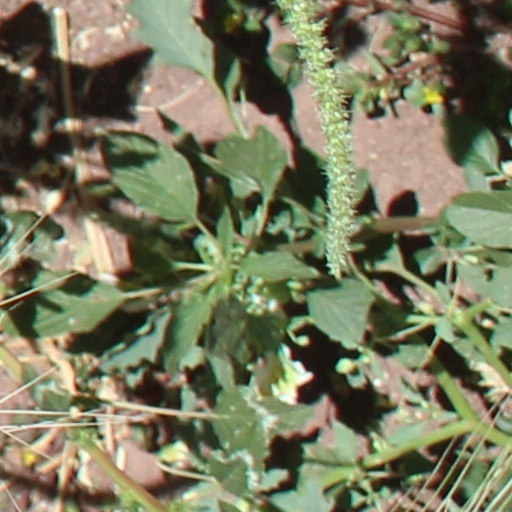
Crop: wheat